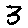
Label: 3